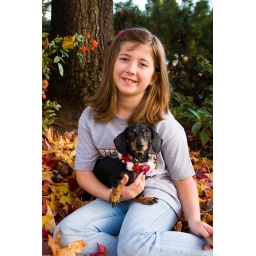
Elizabeth and her mini-dachshund Kahlua sitting in the leaf pile. Kahlua is wearing her &amp;quot;jingle bell&amp;quot; dog collar.